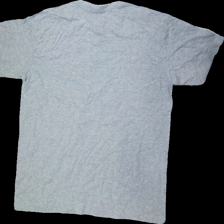
View: back
Type: T-shirt
Category: Ladies
Brand: Not in the list
Brand text on label: regent
Colors: Grey, Black
Material: unknown
Cut: Regular, C-collar
Size: XXL
Price range: 100-150
Recommended usage: Reuse
Description: grey t-shirt with print